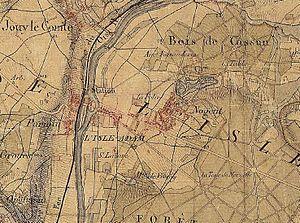
L'Isle-Adam est une ville francilienne du centre nord du Val-d'Oise située sur la rive gauche de l'Oise à vingt-cinq kilomètres à vol d'oiseau au nord-nord-ouest des portes de Paris, une dizaine au nord est de Pontoise et trente-cinq au sud de Beauvais. Elle forme avec Parmain, commune voisine de la rive droite de l'Oise, une petite agglomération d'environ 16 000 habitants. Ses habitants sont appelés les Adamois.